Pallesthesia

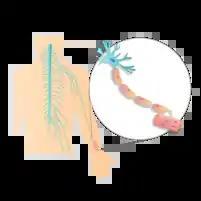
The peripheral nervous system with an enlarged depiction of an afferent neuron.

The peripheral nervous system is composed of afferent and efferent neurons; disorder of these neurons is called peripheral neuropathy. Vibration examination can detect and localize disorders of the peripheral nervous system. A gradual loss of sensation from the toes to the knees is consistent with a peripheral nerve problem, whereas an impairment in perceiving vibration from all extremities is a sign of a posterior column disorder. Impairments classified to the peripheral nervous system and posterior column are indicators of demyelination of afferent neurons from a variety of causes.